Religion in Australia

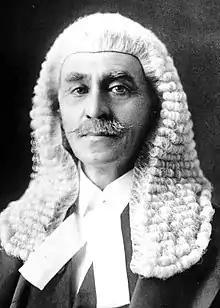
Sir Isaac Isaacs was the first Australian born Governor General of Australia and was the first Jewish vice-regal representative in the British Empire.

Notable Australian Christians have included: Mary MacKillop – educator, founder of the Sisters of St Joseph of the Sacred Heart and the first Australian to be recognised as a saint by the Catholic Church; David Unaipon – an Aboriginal writer, inventor and Christian preacher currently featured on the Australian $50 note; Archbishop Daniel Mannix of Melbourne – a controversial voice against Conscription during World War I and against British policy in Ireland; the Reverend John Flynn – founder of the Royal Flying Doctor Service, currently featured on the Australian $20 note; Sir Douglas Nicholls – Aboriginal rights activist, athlete, pastor and former Governor of South Australia; Archbishop Stylianos Harkianakis – Archbishop and primate of the Greek Orthodox church in Australia from 1975 to 2019